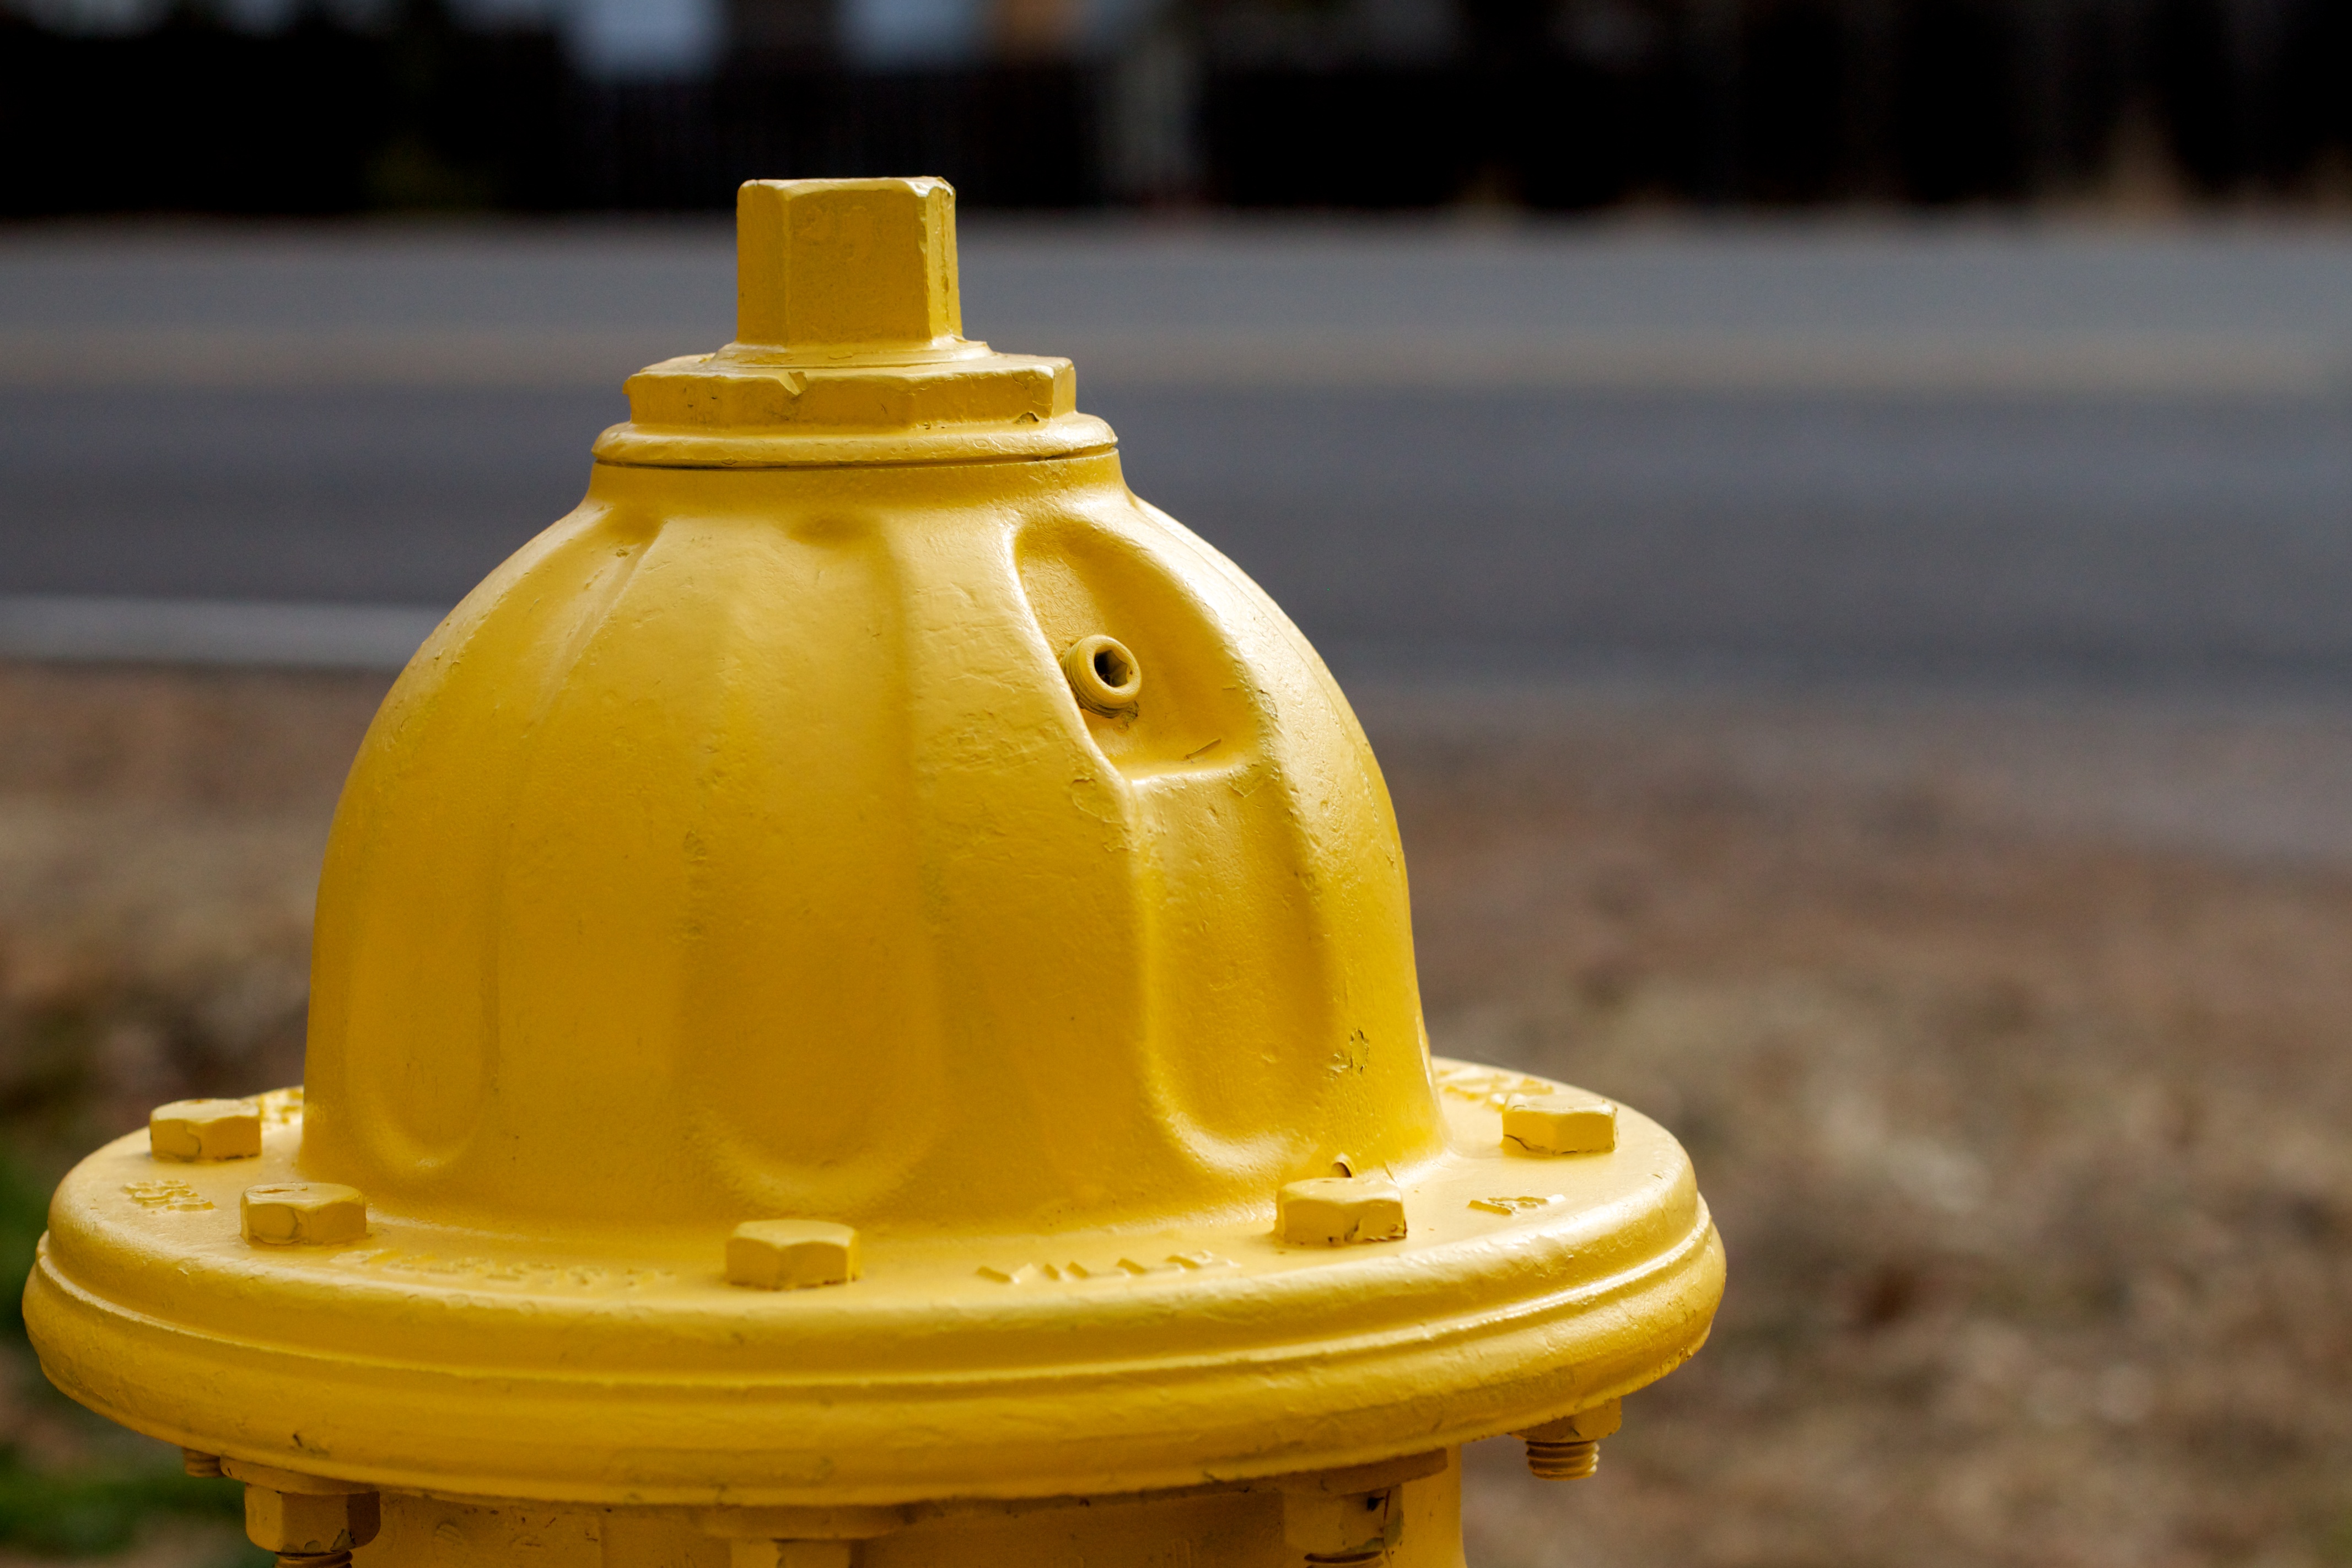
yellow, lighting, fire hydrant, hydrant